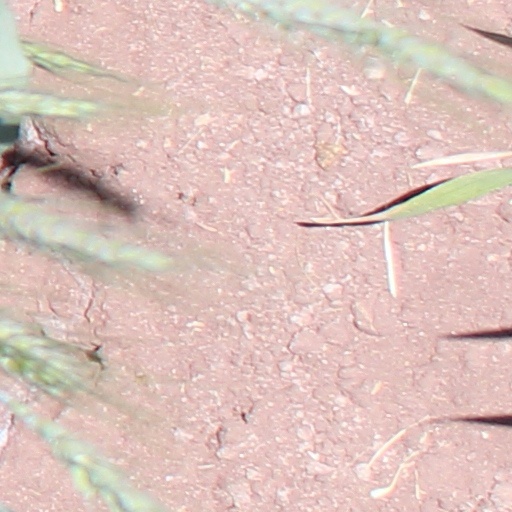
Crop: wheat